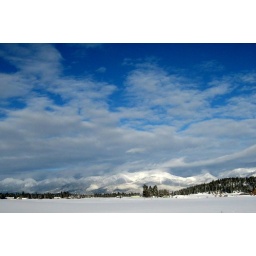
The second blue sky in three weeks of snowing